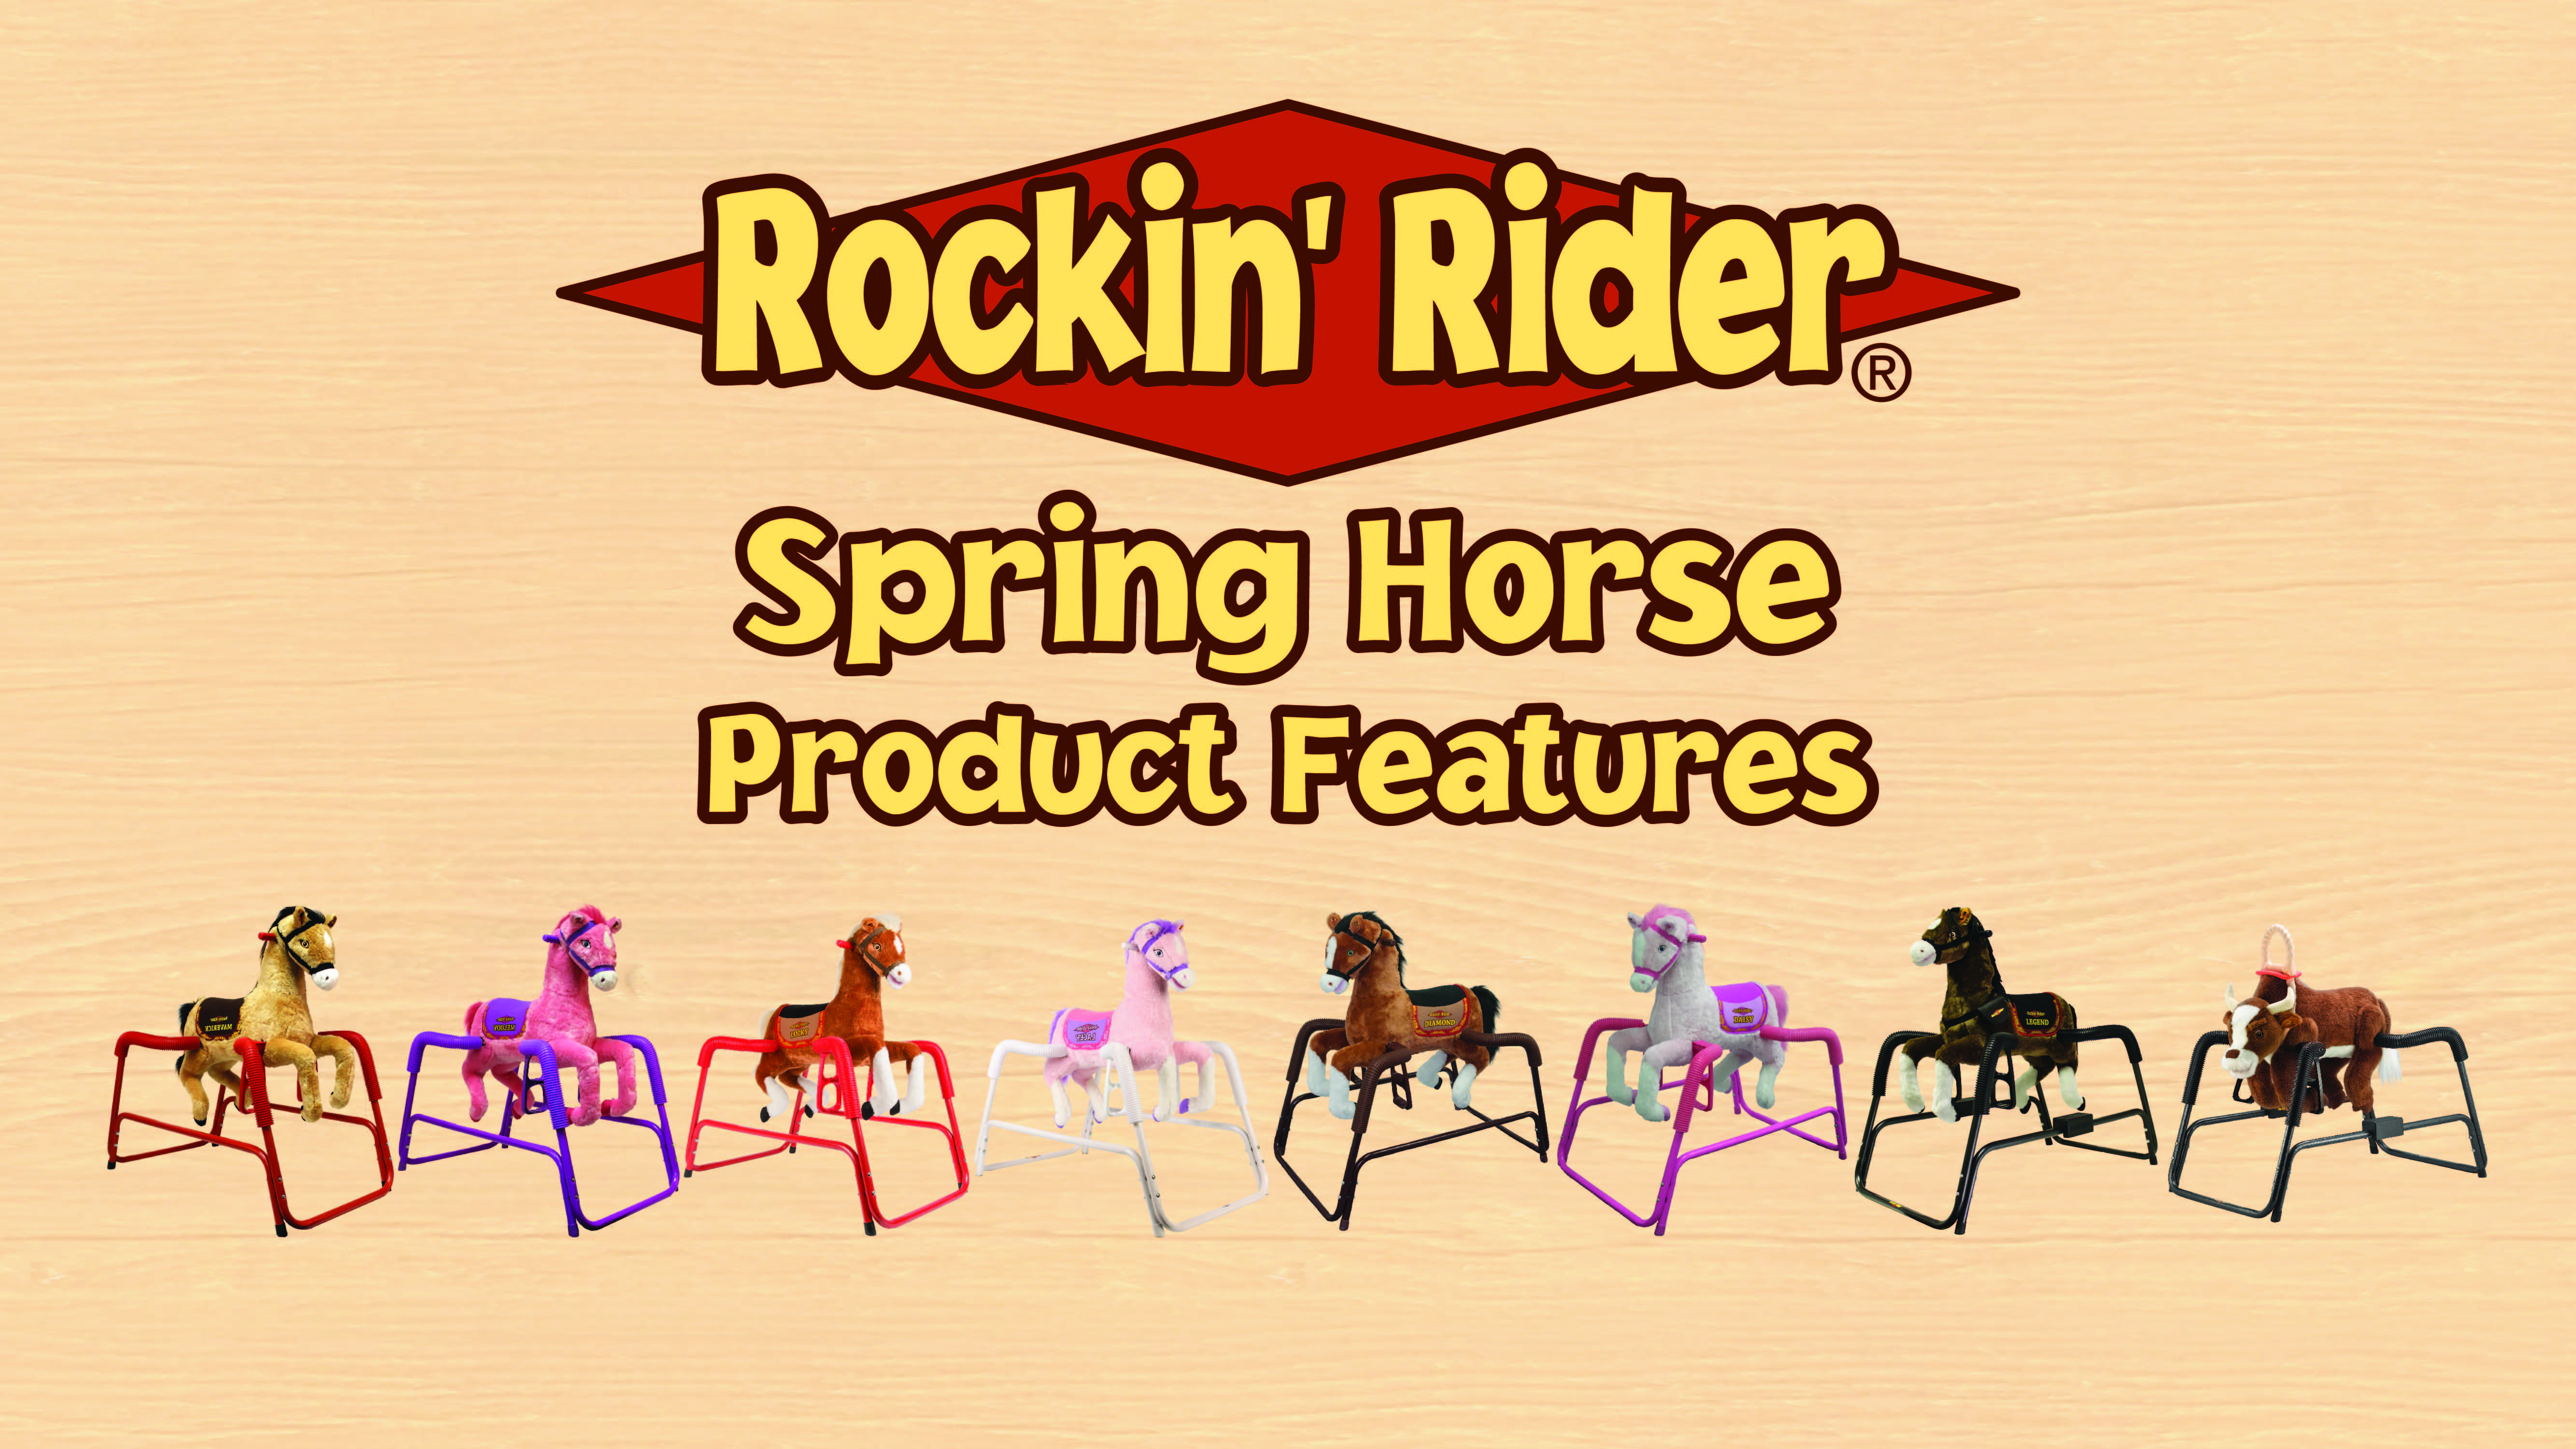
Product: Rockin' Rider Legend Animated Plush Spring Horse
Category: Toys & Games | Tricycles, Scooters & Wagons | Ride-On Toys & Accessories
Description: Motion-activated galloping sounds, Brush, and pouch.
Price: $182.37
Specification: ProductDimensions:12.5x38.1x23inches|ItemWeight:23pounds|ShippingWeight:24.9pounds(Viewshippingratesandpolicies)|DomesticShipping:ItemcanbeshippedwithinU.S.|InternationalShipping:ThisitemcanbeshippedtoselectcountriesoutsideoftheU.S.LearnMore|ASIN:B000OWDVYG|Itemmodelnumber:1-80054M|Manufacturerrecommendedage:24months-6years